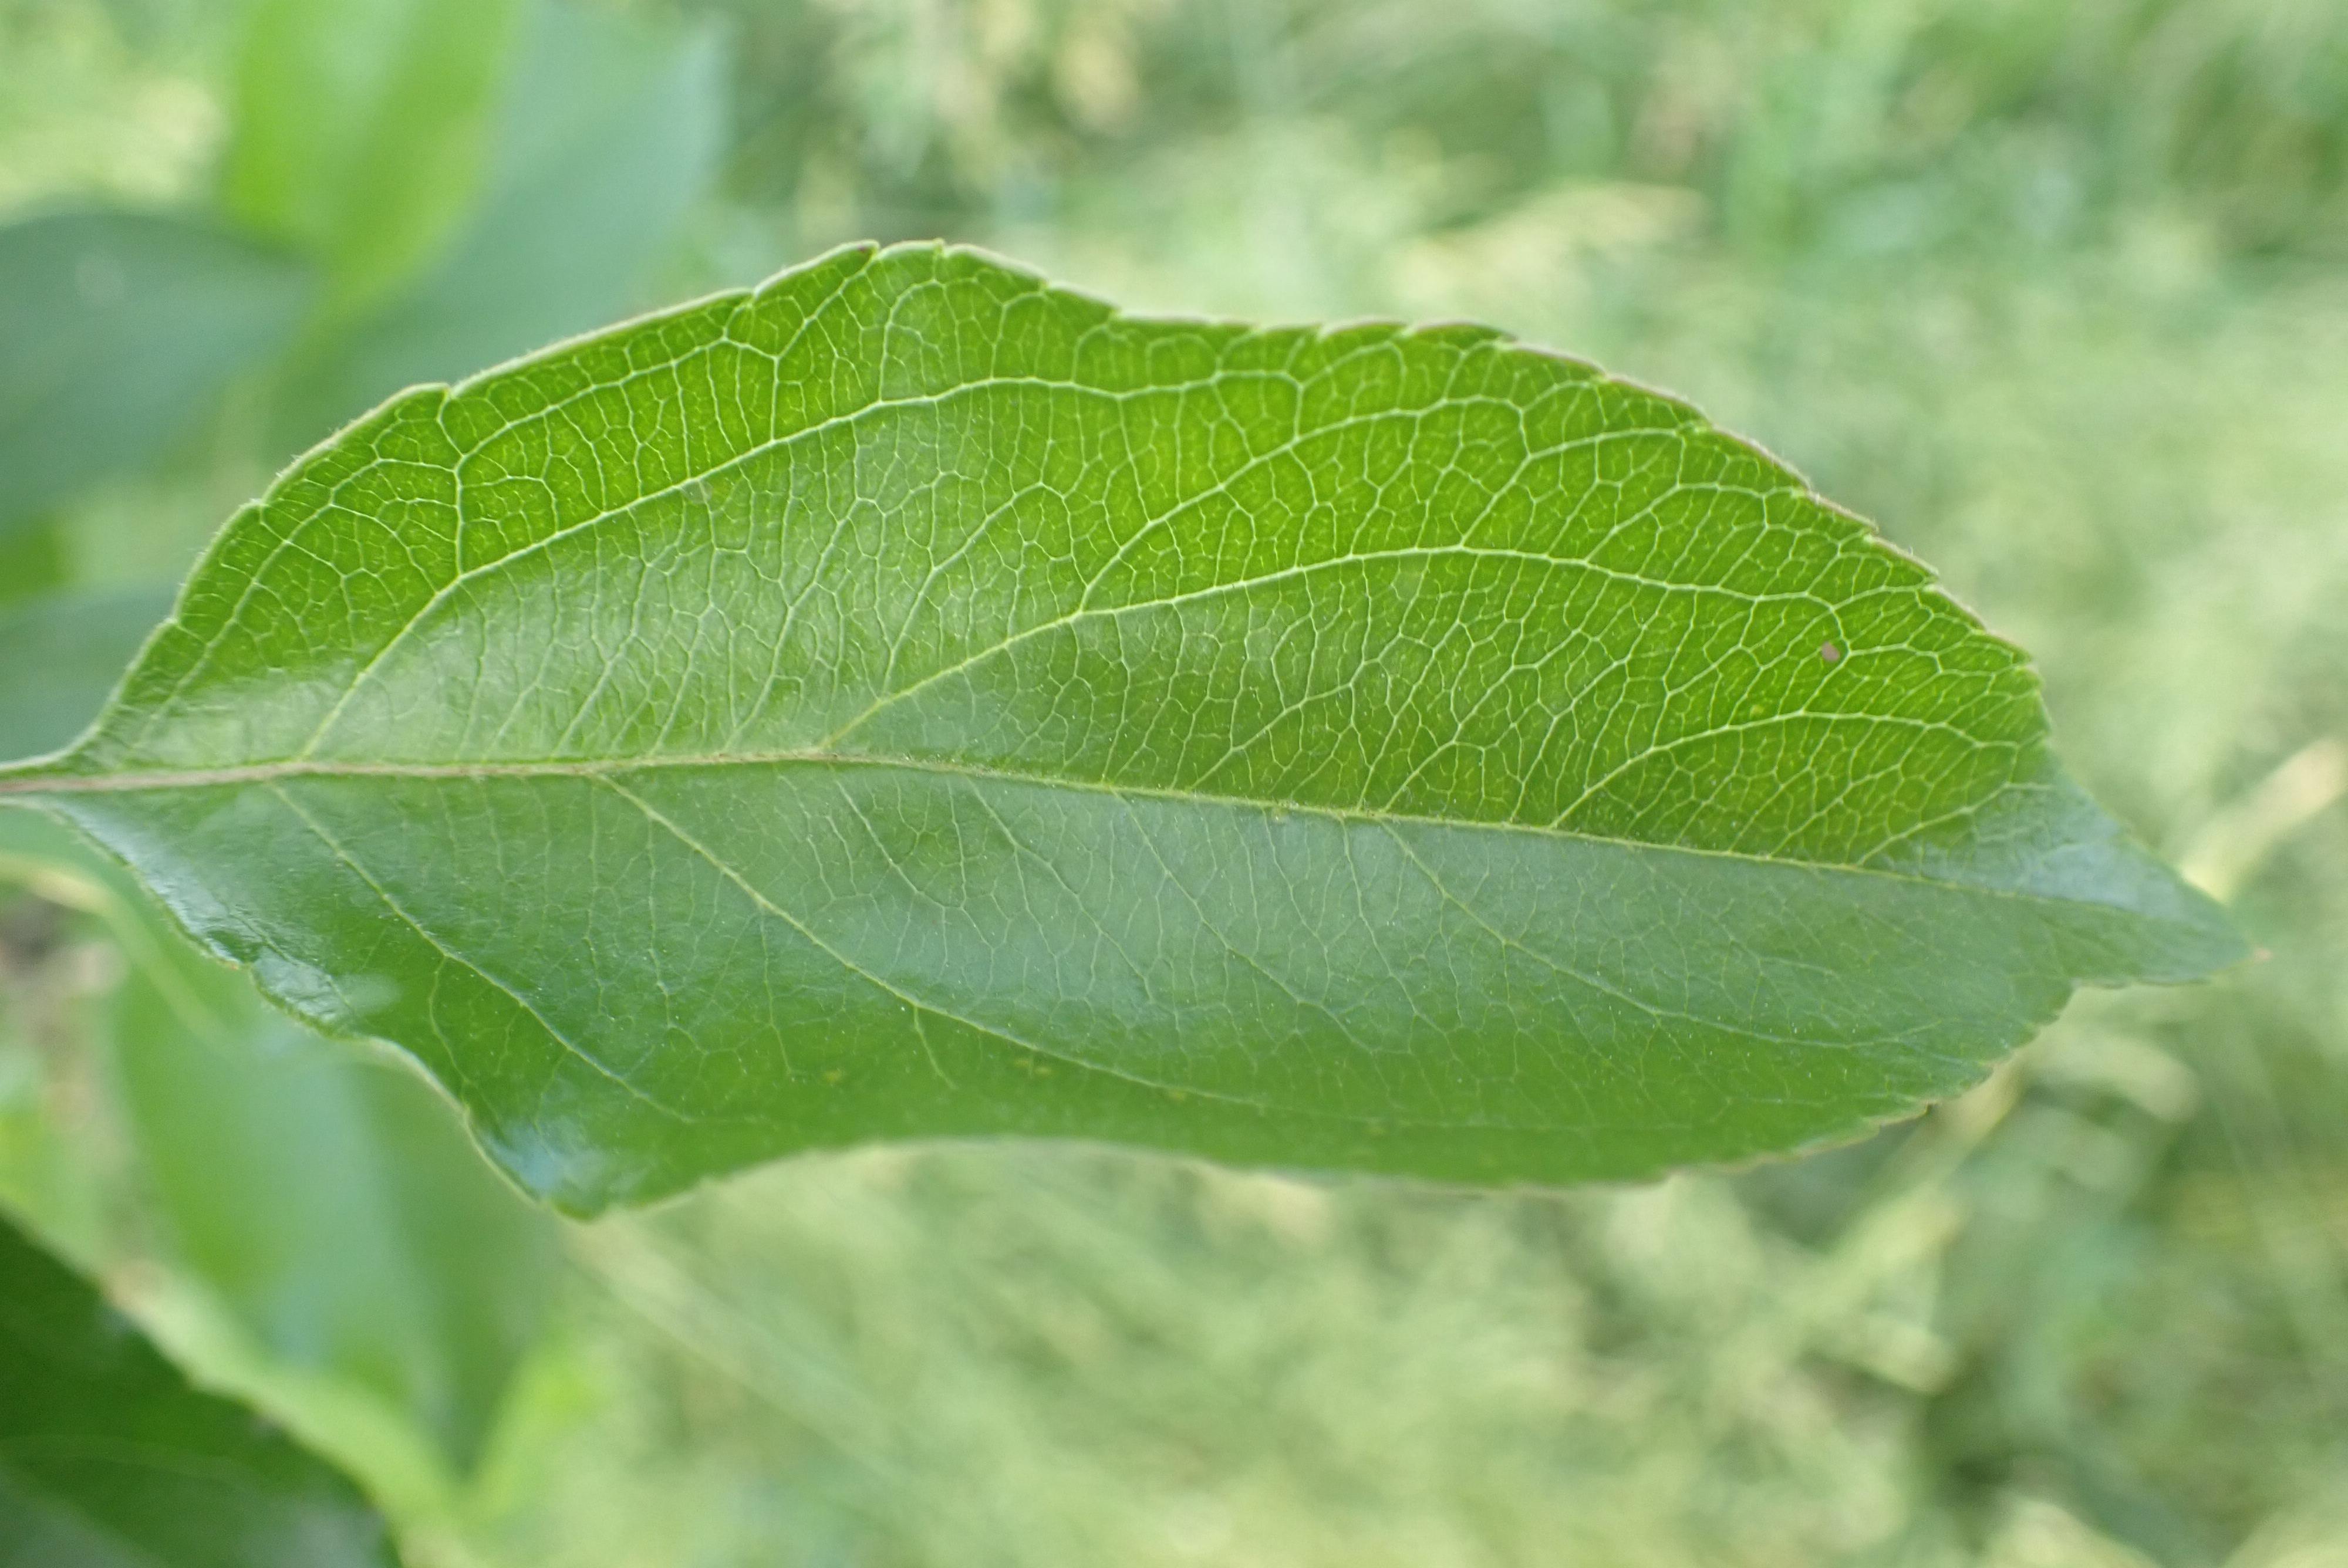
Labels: healthy